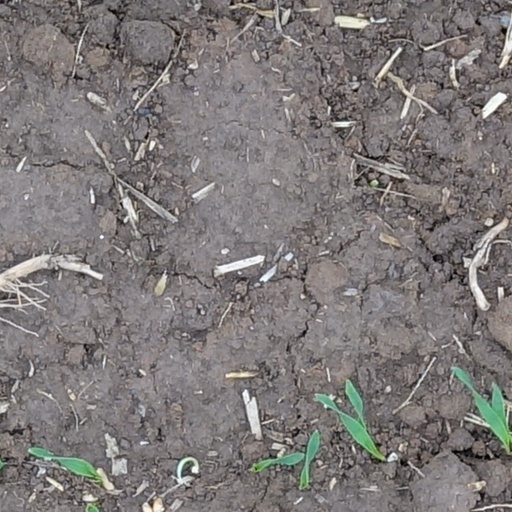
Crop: wheat